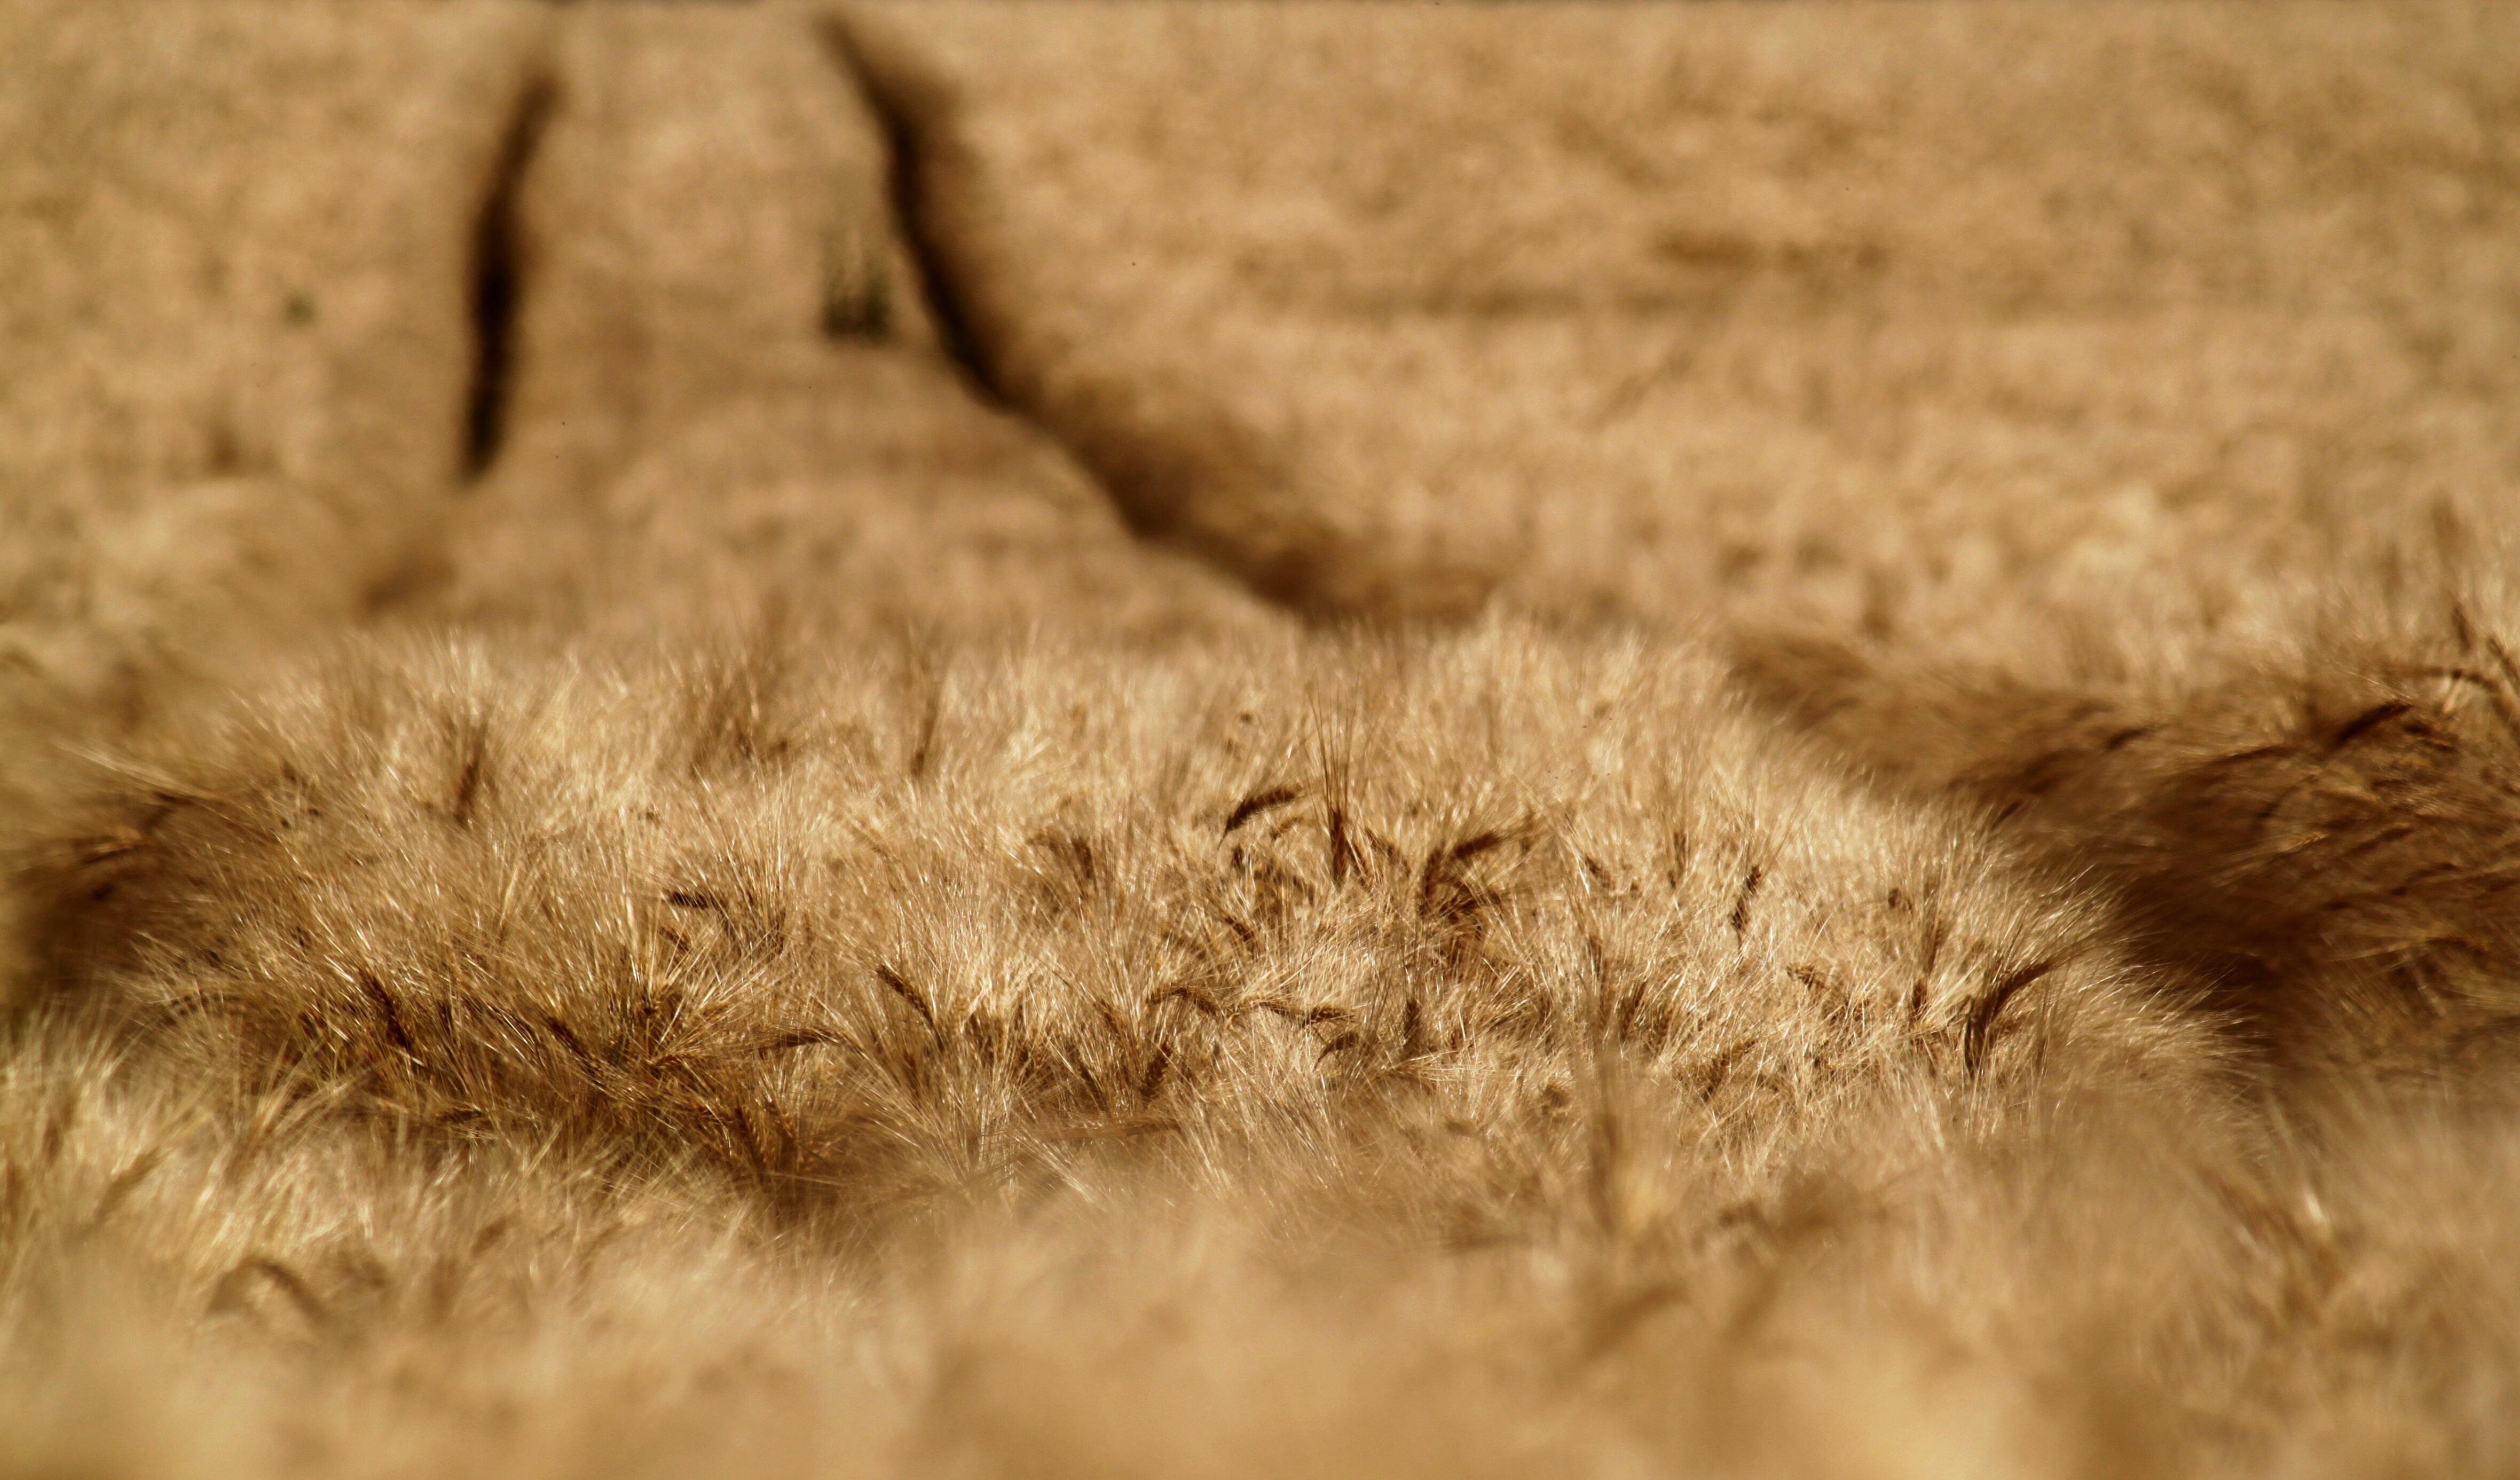
nature, grass, sand, plant, field, grain, summer, wildlife, fur, food, harvest, soil, agriculture, material, spike, wheat field, close up, cornfield, cereals, macro photography, arable, golden yellow, tire tracks, wheat spike, cereal grains, grass family, ready to be harvested, tractor tracks